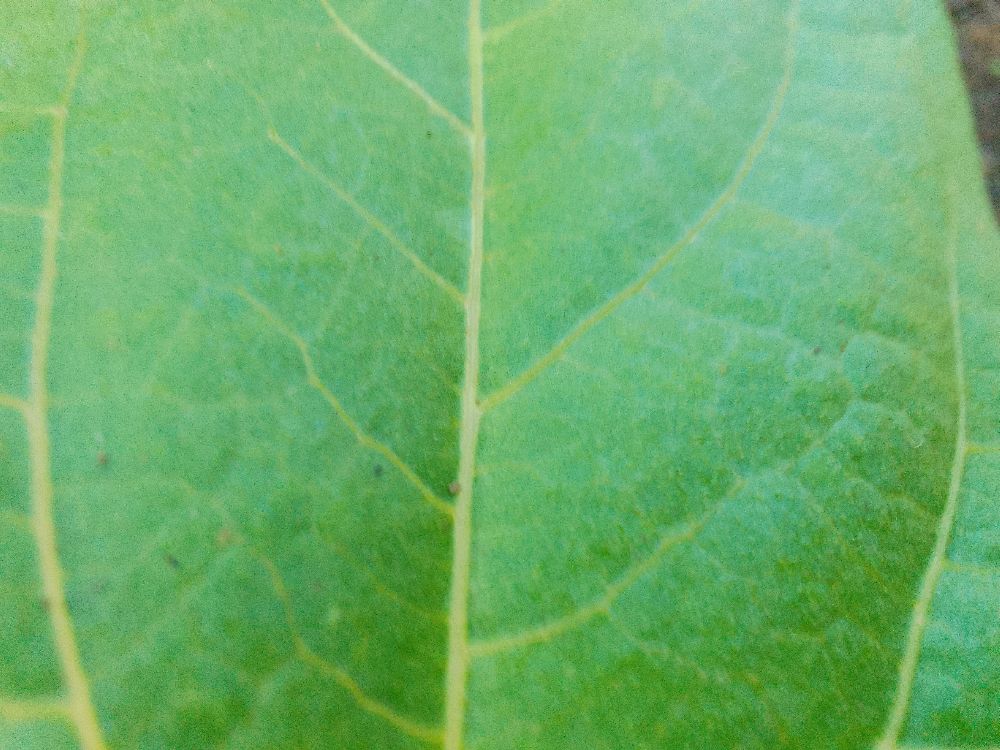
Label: healthy